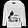
Label: Pullover